Elizaveta Zvantseva

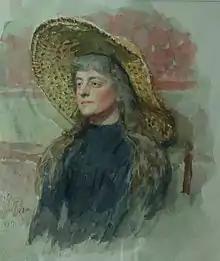
Zvantseva watercolor by Repin

In 1899, Zvantseva returned to Moscow and opened an art school where painters like Konstantin Korovin, Valentin Serov and Nikolai Ulyanov taught students including Nina Simonovich-Efimova who studied there in 1900. She closed the school in Moscow in 1906. That same year, she opened drawing and painting studio in St. Petersburg, known as both the Zvantseva School of Drawing and Painting and The School of Bakst and Dobuzhinsky, until 1910. Léon Bakst taught painting at the school and Mstislav Dobuzhinsky was the drawing instructor. Among their students were Marc Chagall, Sergey Gorodetsky, Elena Guro, Mikhail Matyushin, Heorhiy Narbut, Anna Ostroumova-Lebedeva, Ivan Puni, Olga Rozanova, and Margarita Sabashnikova (later Woloschin).